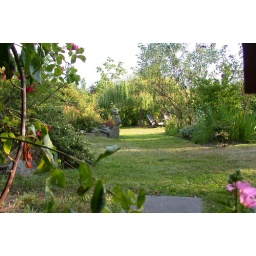
This is the view in the summer from my office which was once my son's bedroom many years ago.